Gallions Reach Shopping Park

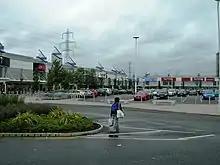
Inside the shopping park

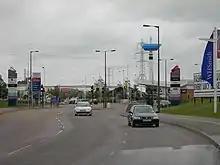
Armada Way leading to Gallions Reach shopping park

Gallions Reach Shopping Park is a major out-of-town retail park in Beckton, east London, England. Located on Armada Way beside the River Thames, Gallions Reach is the largest retail park within London and the M25, containing 34 units in an area of 324,000 square feet.